Mel Heifetz

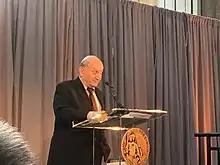
Mel Heifetz accepting his Philadelphia Award

Heifetz grew up poor in South Philadelphia and had working class Jewish parents. Heifetz's parents were hairdressers and from the age of eight, he began working by cleaning his parents' salon and selling door-to-door with his father. Heifetz enrolled at Temple University to study real estate but left after one year.